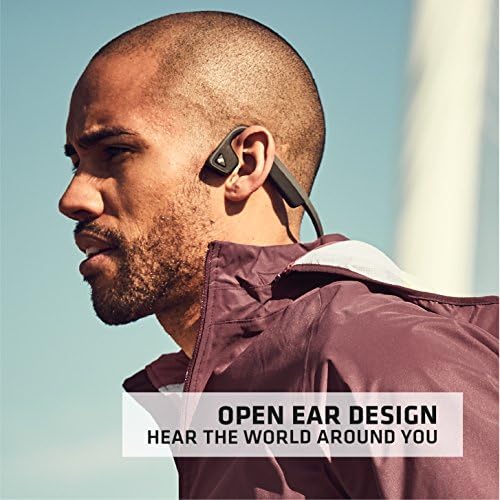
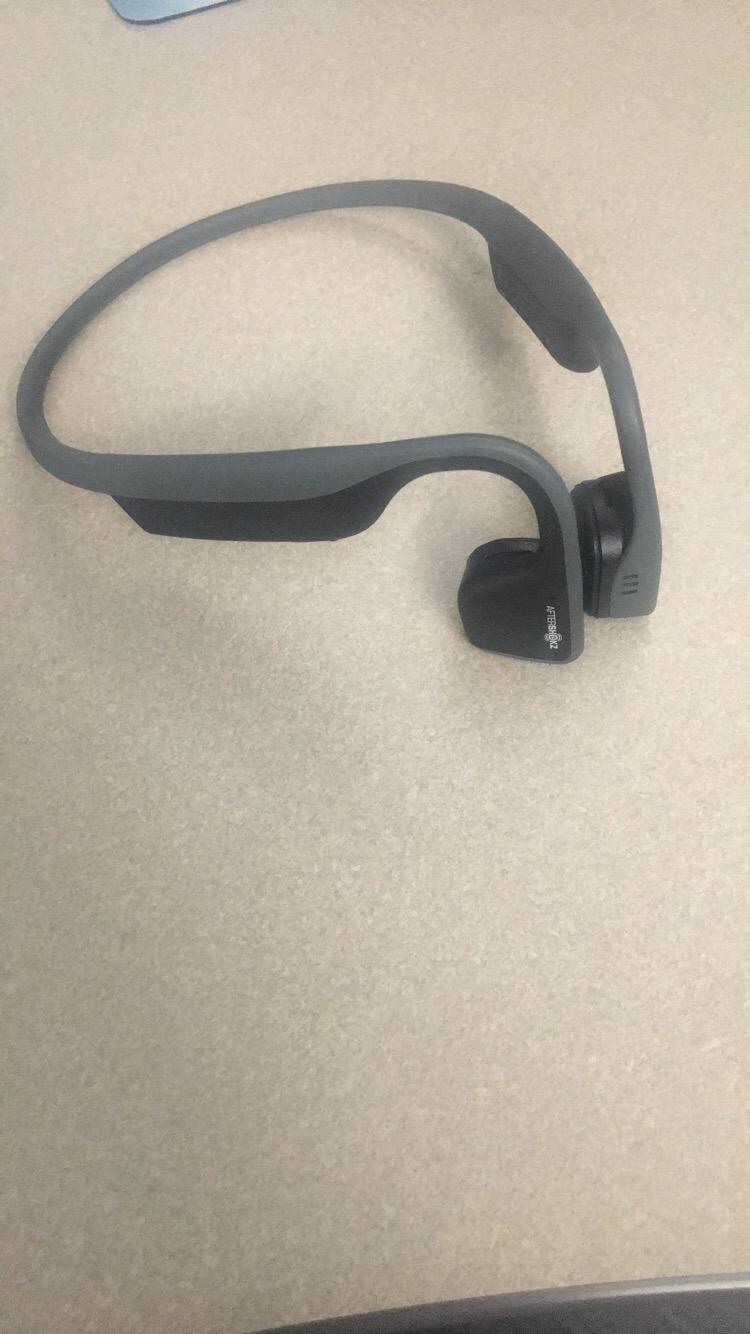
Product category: headphones
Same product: yes